Igbo literature

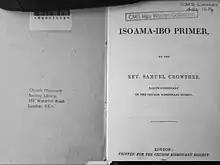
"Isuama Ibo Primer" by Samuel Ajayi Crowther published in 1857

Following the British Niger Expeditions of 1854 and 1857, Samuel Ajayi Crowther produced a primer for the Igbo language in 1857, written in the Isuama dialect. A revised edition of Crowther's primer was published in 1859 by John Christopher Taylor, who had established a school in Onitsha with Simon Jonas. This primer served as a textbook for the school. In 1861, James Schön, in collaboration with Taylor, published "Oku Ibo: Grammatical Elements of Ibo Language". In "Grammatical Elements" Schön criticised the translations made by Taylor for failing to include folktales and native proverbs. In 1869, Taylor published Igbo proverbs as an appendix to "The Gospel on the Banks of the Niger," a journal he co-edited with Crowther. Shortly afterwards, he withdrew from the Niger Mission due to a heated Taylor-Schön debacle. Subsequently, in 1870, W. F. Smart, a catechist in Isuama, authored a primer based on Taylor's work.